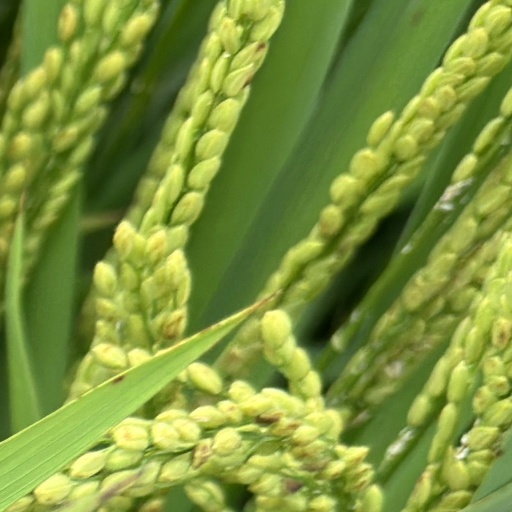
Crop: rice